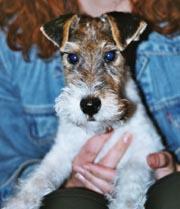
wire-haired_fox_terrier